Wuxing (Chinese philosophy)

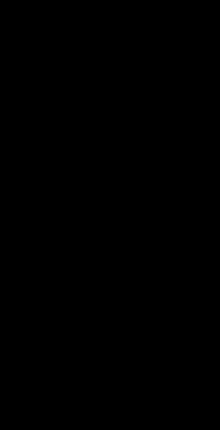
"Taijitu" diagram featuring the "wuxing" in the center (from the "Complete Classics Collection of Ancient China" by Chen Menglei)

"Wuxing" originally referred to the five classical planets (from brightest to dimmest: Venus, Jupiter, Mercury, Mars, Saturn), which were with the combination of the Sun and the Moon, conceived as creating the five forces of earthly life (including yang and yin). This is why the word is composed of Chinese characters meaning "five" and "moving". "Moving" is shorthand for "planets", since the word for planets in Chinese has been translated as "moving stars". Some of the Mawangdui Silk Texts (before 168 BC) also connect the "wuxing" to the "wude", the Five Virtues and Five Emotions . Scholars believe that various predecessors to the concept of "wuxing" were merged into one system of many interpretations in the Han dynasty.